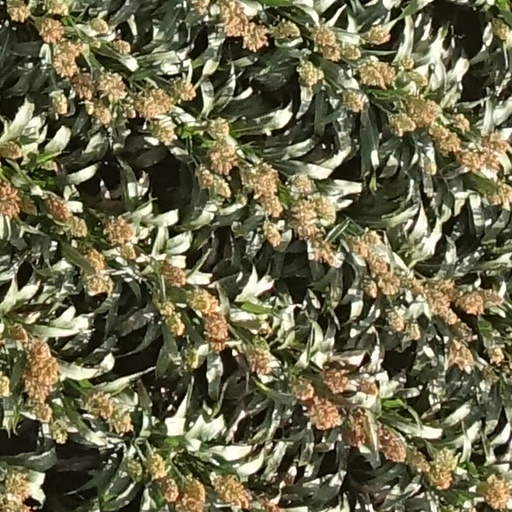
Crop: sorghum